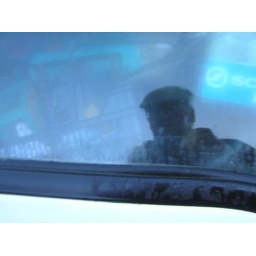
my reflection in my old van window